Humenné

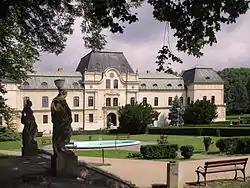
Humenné Mansion

The Laborec River and the Carpathian Mountains predetermined the development of the town and its surroundings, a silent witness of which has been the volcano Vihorlat – with a summit elevation of , the highest point of the Vihorlat mountains. Thanks to its advantageous location and pleasant climate, preconditioned by the neighboring mountains, the town has been an attractive place for people since the Stone Age, which is evidenced by a number of archeological findings. The Slavic forefathers of the Slovaks gradually moved to the basin of Humenné during the great migration of peoples, starting in the 5th century.